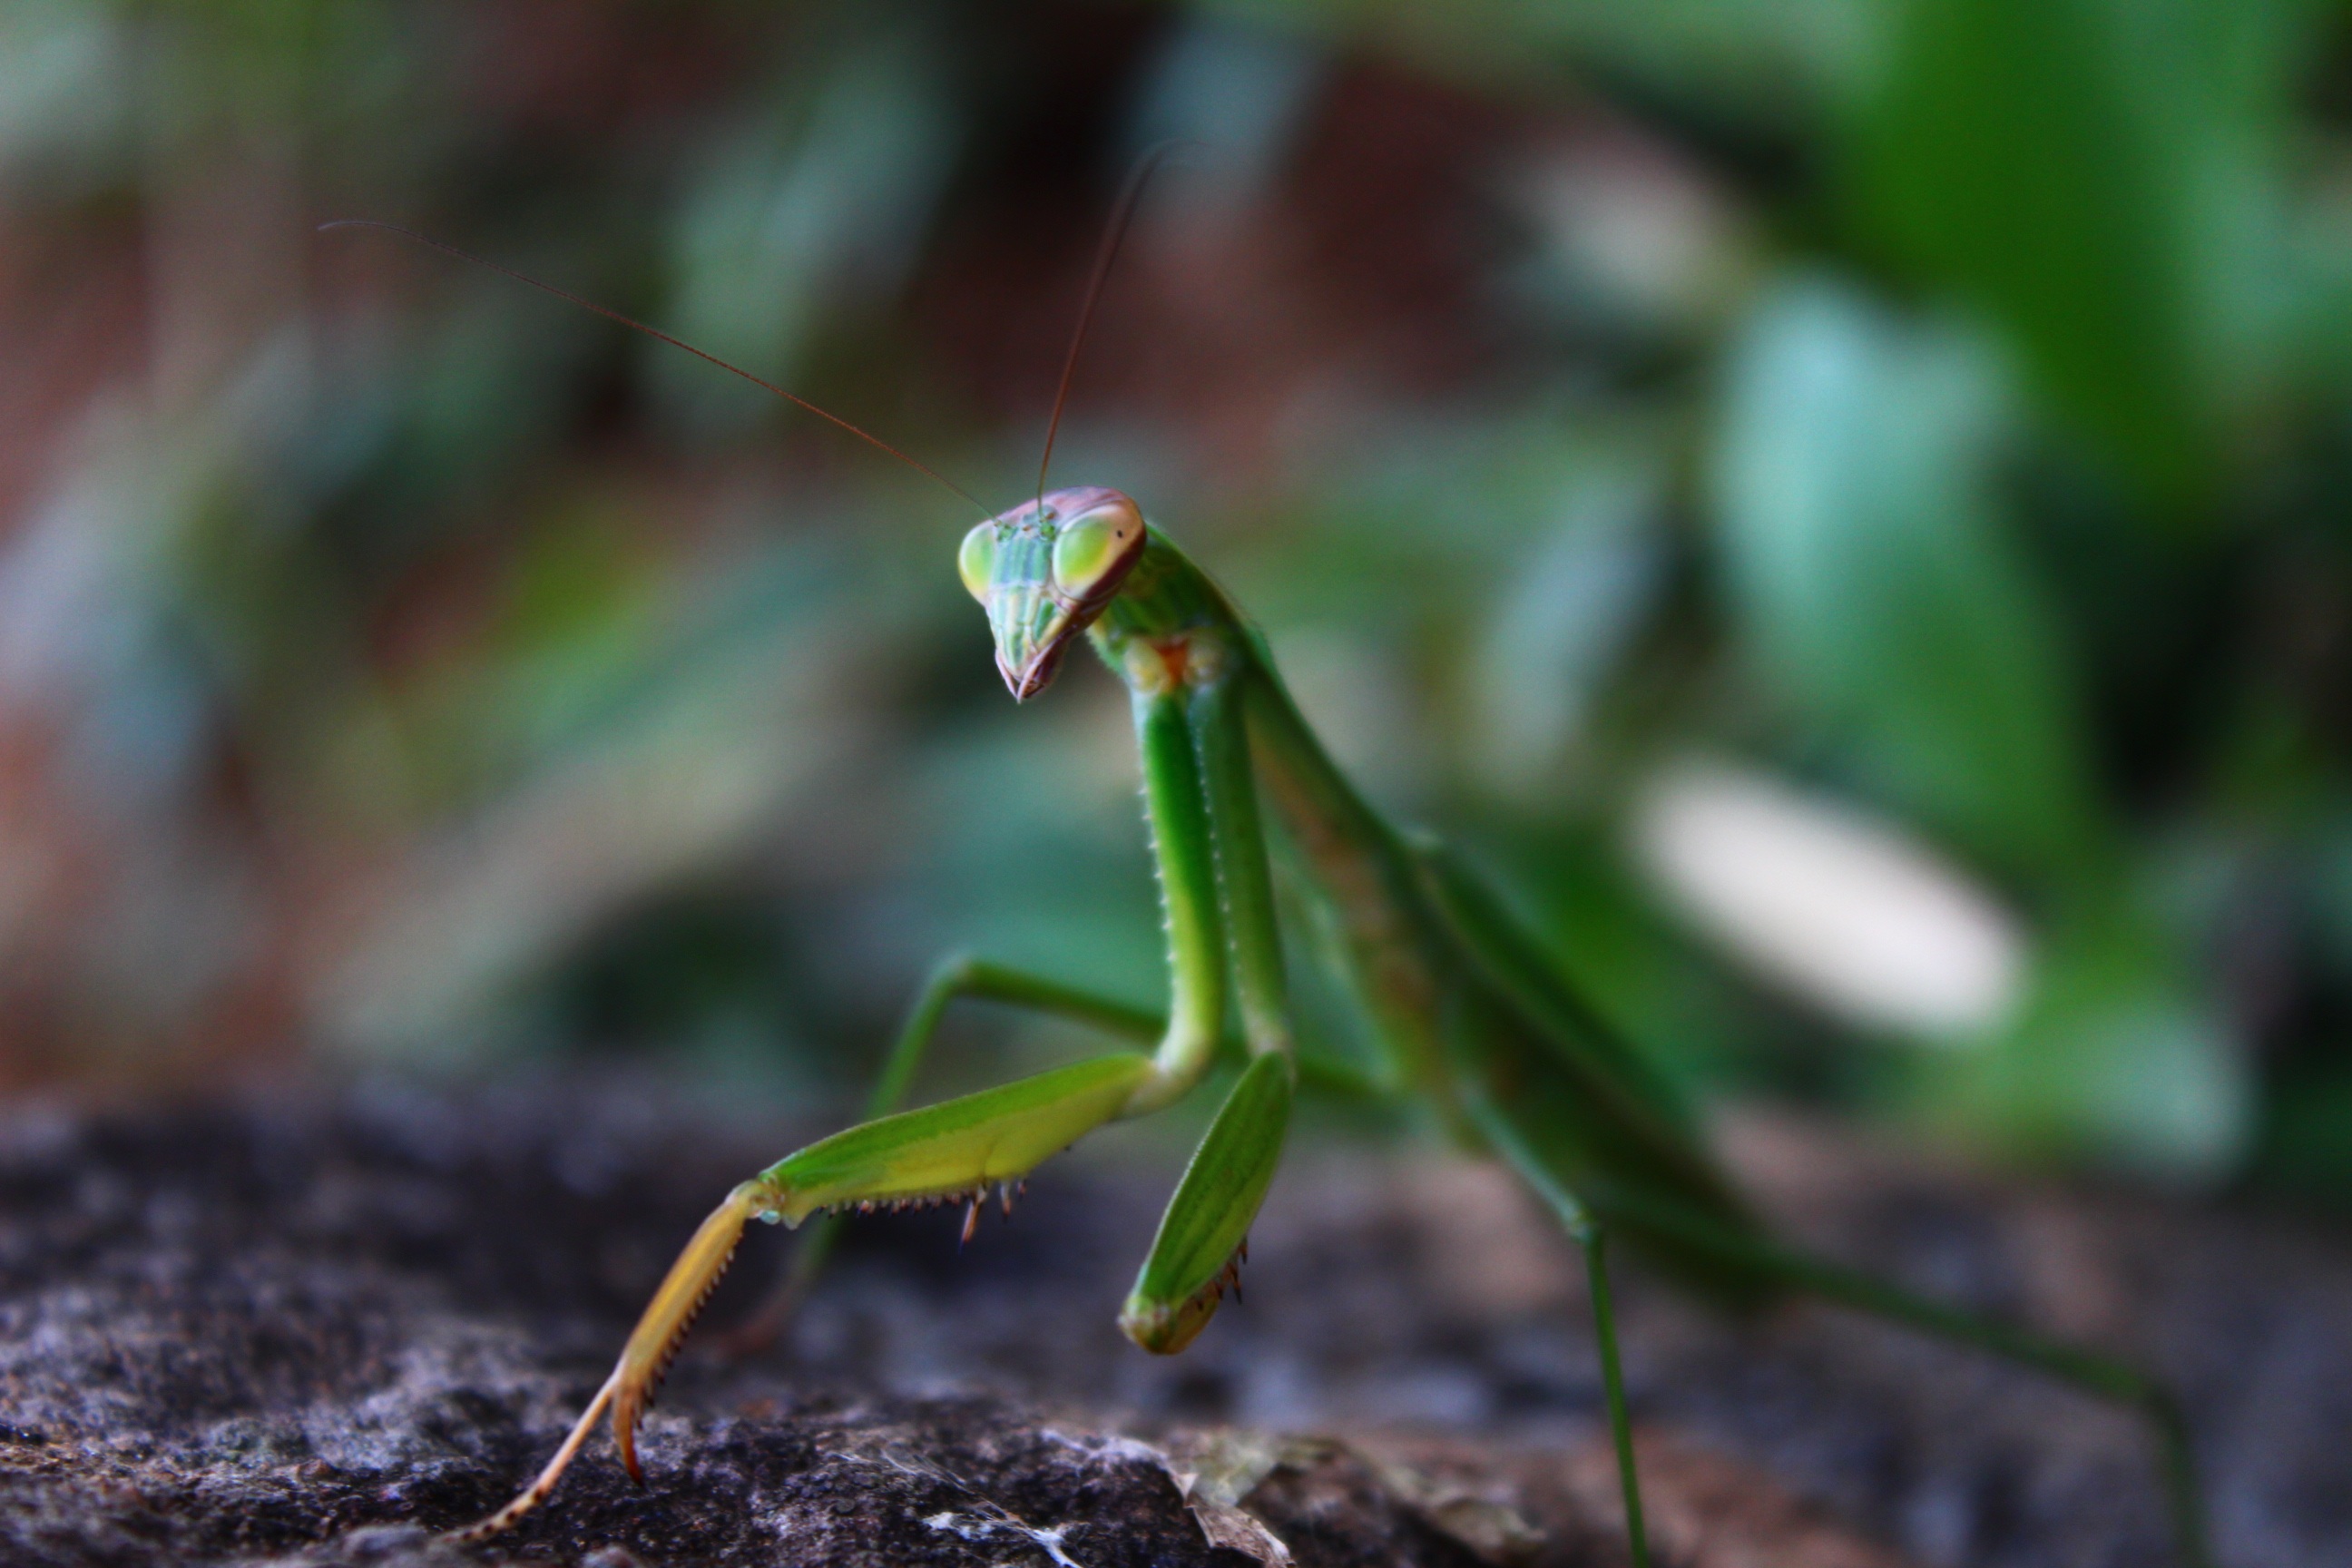
nature, photography, leaf, flower, wildlife, green, insect, macro, flora, fauna, invertebrate, close up, mantis, macro photography